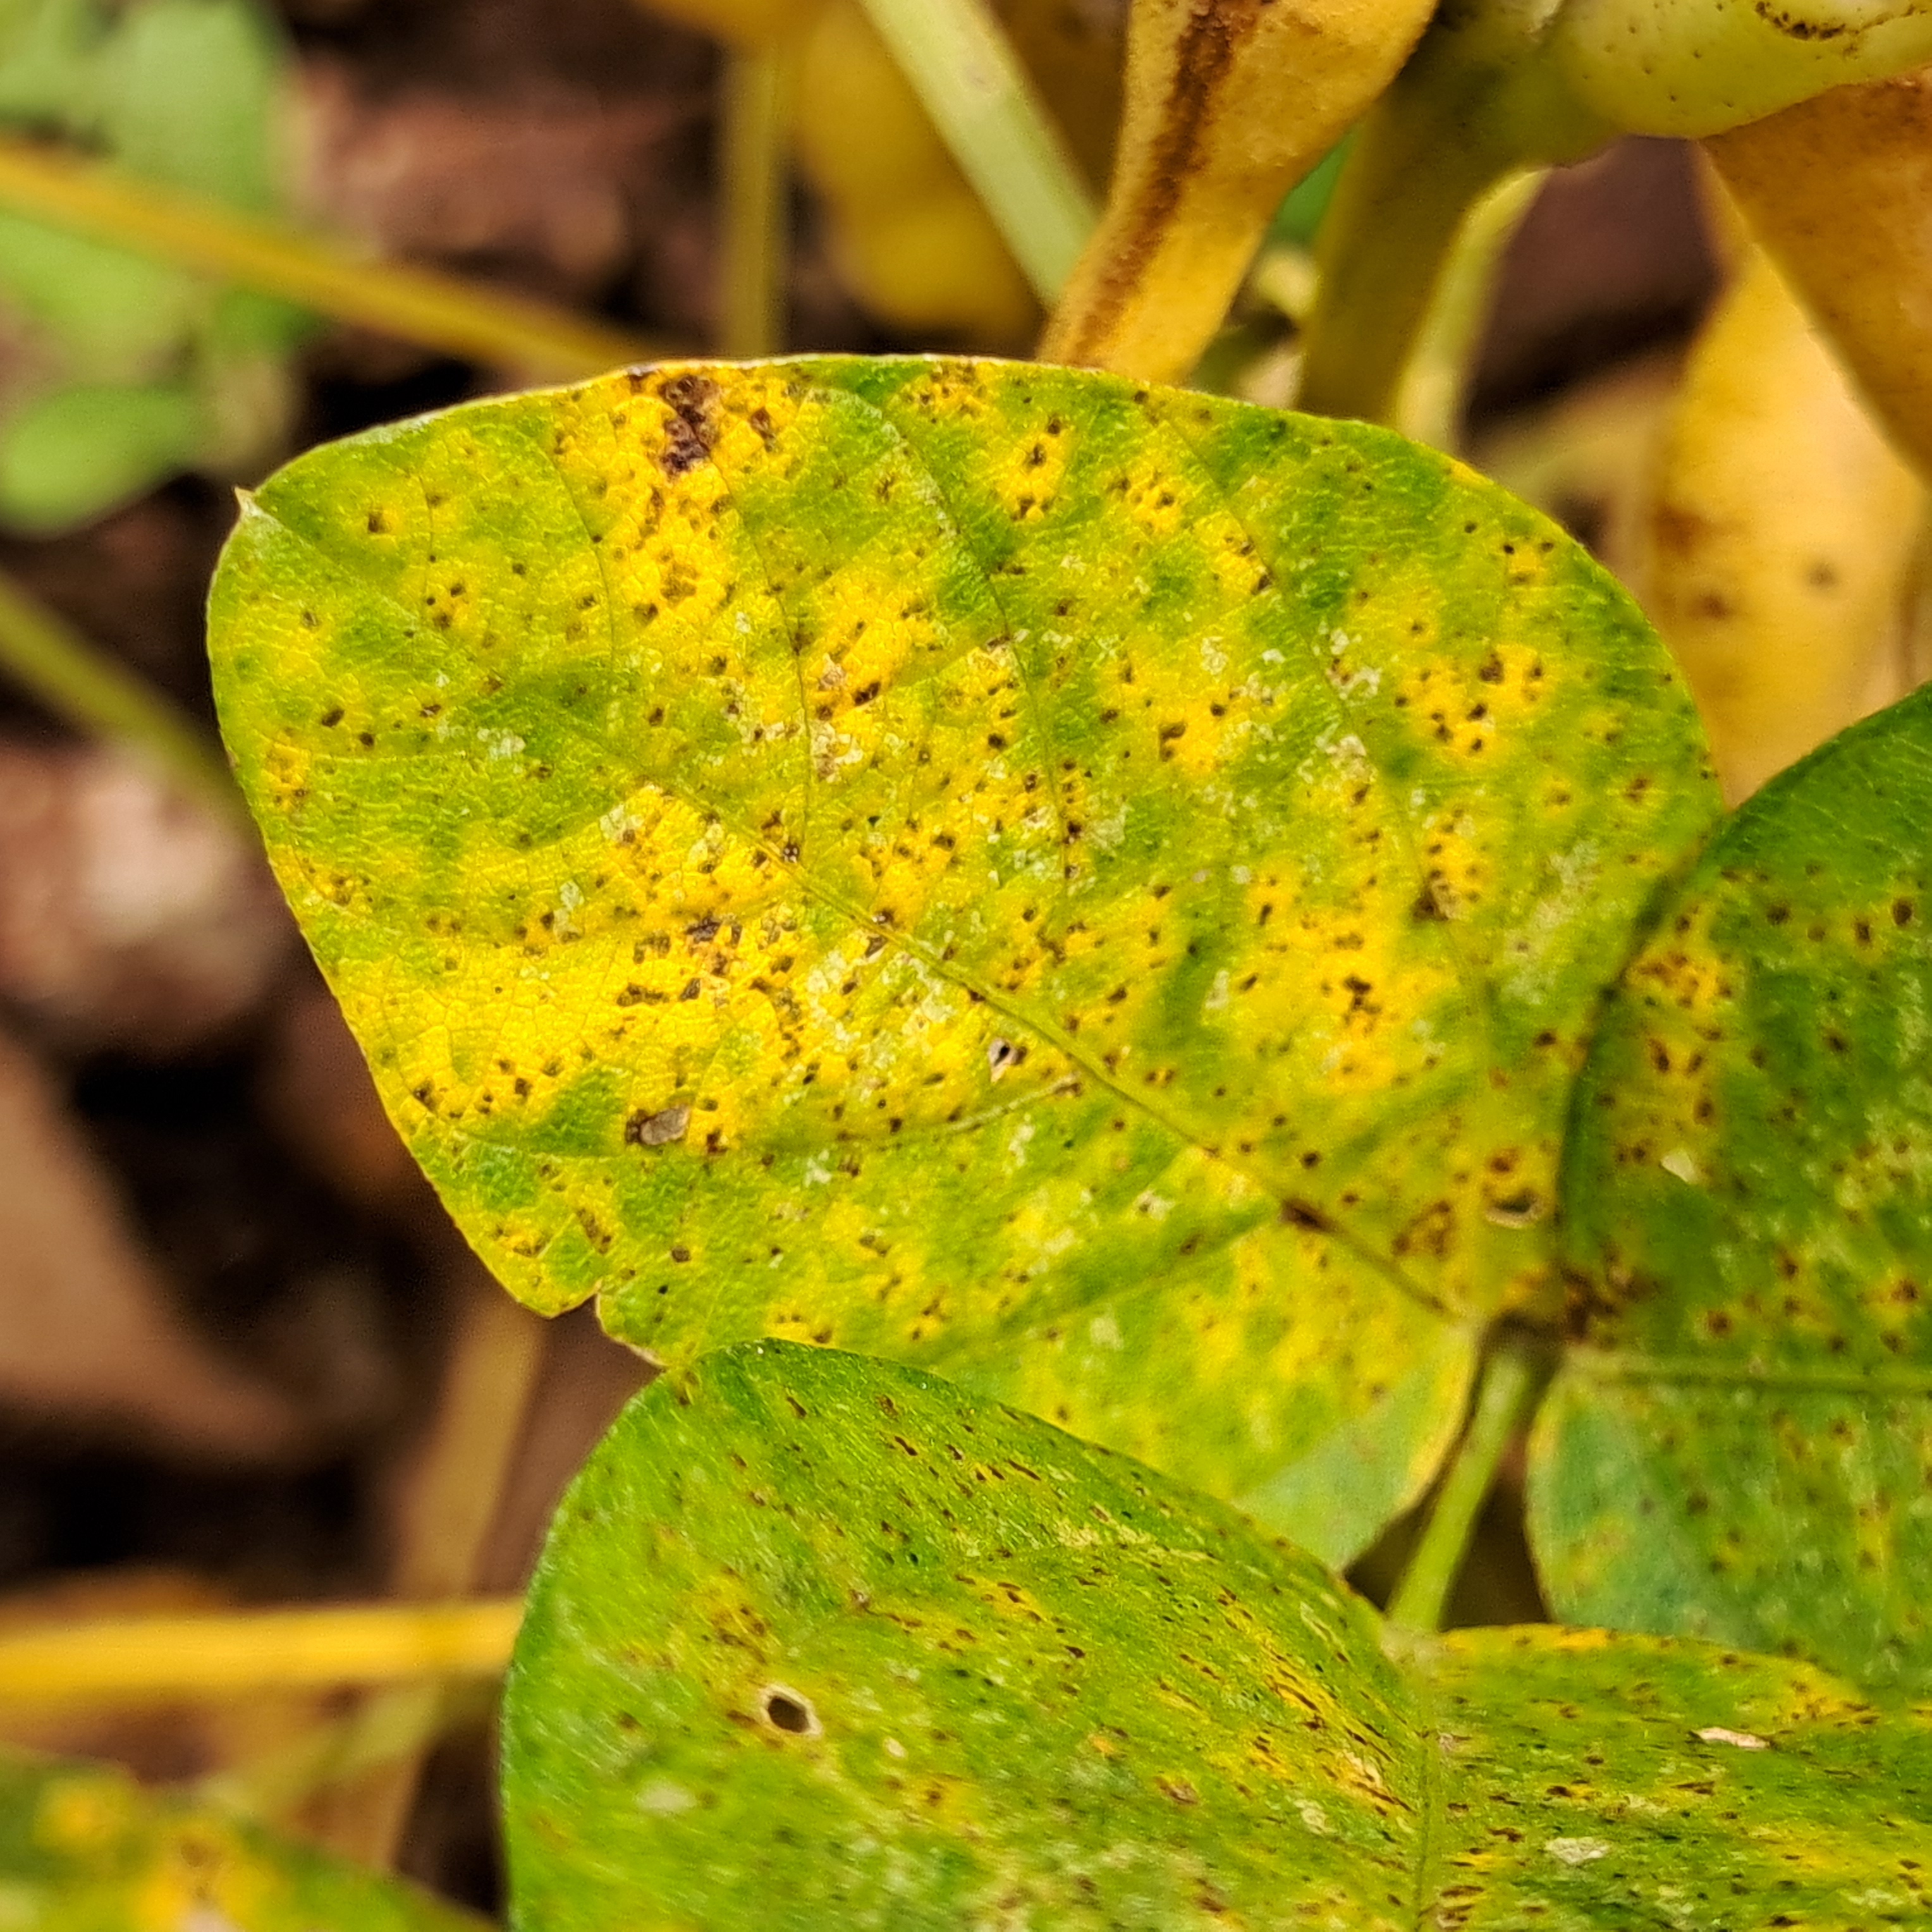
Label: Spectoria_Brown_Spot